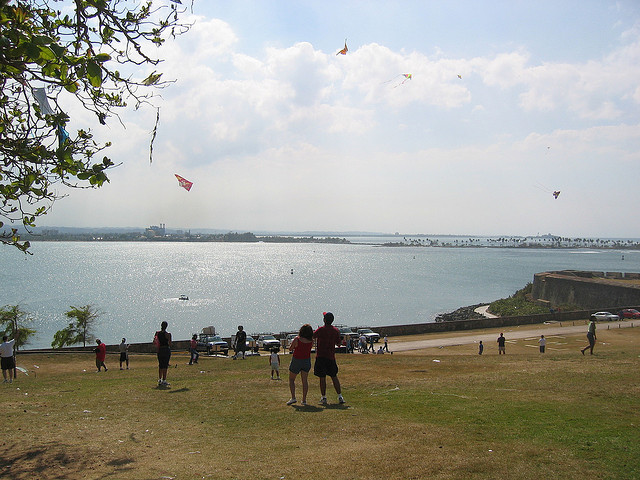
user: Given an image and a question. Answer the question in a short answer. Question: What bay is that? Short Answer:
assistant: san francisco